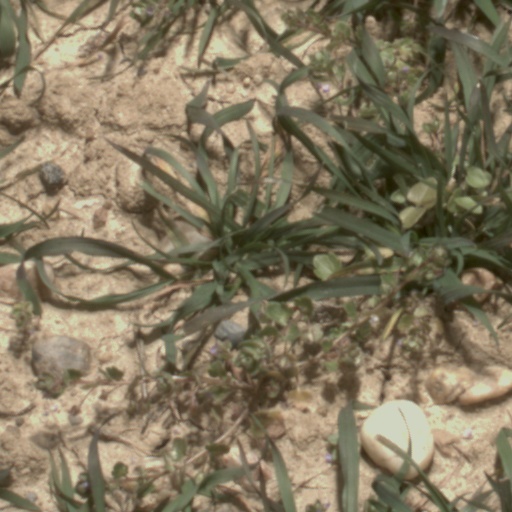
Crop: wheat